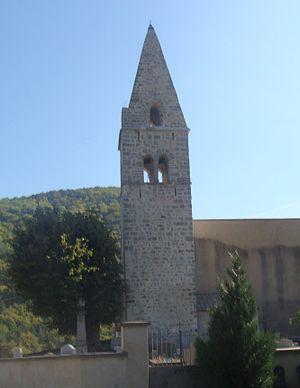
Le clocher de l'église de Rabou vu du nord. Clocher-tour rectangulaire en maçonnerie, accolé à l'abside.
Rabou est une commune française située dans le département des Hautes-Alpes en région Provence-Alpes-Côte d'Azur.